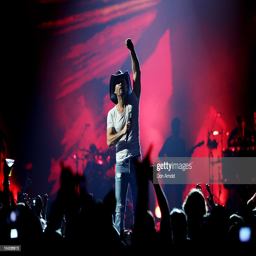
singer and actor , performs live .